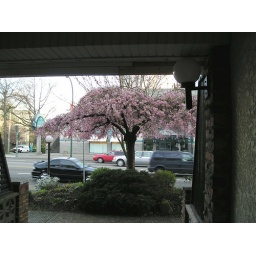
Cherry tree in the front door of my appartment building.